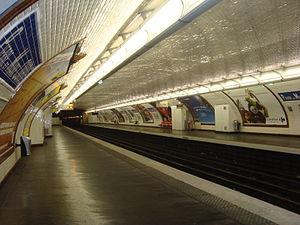
Quais de la station Pierre et Marie Curie sur la ligne 7 du métro de Paris
Pierre et Marie Curie est une station de la ligne 7 du métro de Paris, située sur la commune d'Ivry-sur-Seine.
La liste des stations du métro de Paris propose un aperçu des stations actuellement en service, fermées ou autres, du métro de Paris, en France. Le métro a ouvert en 1900 et comprend 302 stations et 383 points d'arrêt, depuis le 23 mars 2013. Les stations fermées ne sont pas comptées dans le total.